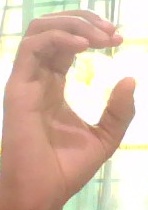
ASL sign: C